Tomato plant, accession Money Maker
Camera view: horizontal (90 deg, fisheye); turntable rotation: 300 degrees
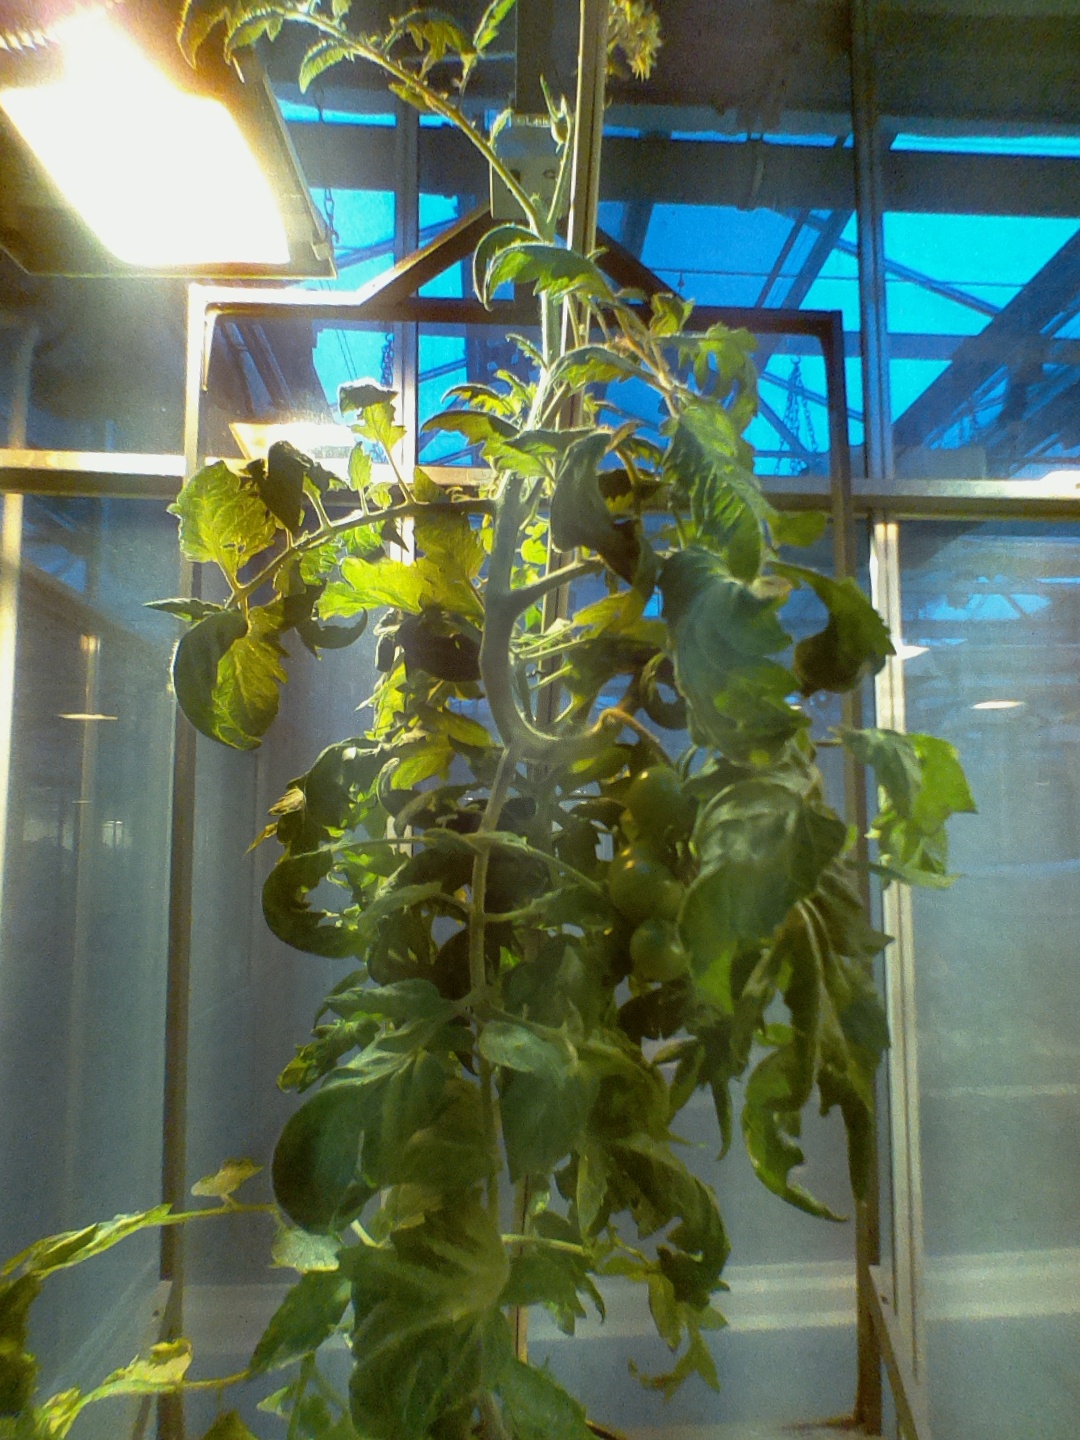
BBCH growth stage 77: 70%-80% of final fruit size